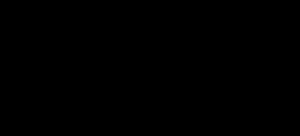
Phenethylamin
Strukturformel af phenethylamin.
Phenethylamin er et naturligt monoamin alkaloid, men lægger også navn til en gruppe af kemiske stoffer der indeholder phenethylamin i deres struktur. Mange af disse stoffer er kendt for deres psykoaktive og stimulerende virkning. Kendte eksempler på phenethylaminer er amfetamin, methylphenidat, MDMA og adrenalin.